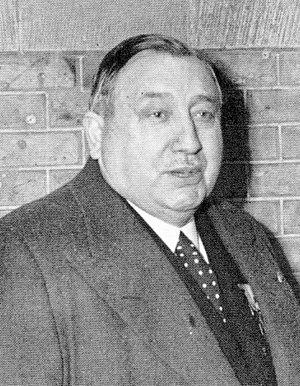
Raoul Nordling, né à Paris le 11 novembre 1882 et mort le 1ᵉʳ octobre 1962 à Neuilly-sur-Seine, est un homme d'affaires et consul suédois. Il a joué un rôle important dans la Libération de Paris, en août 1944.